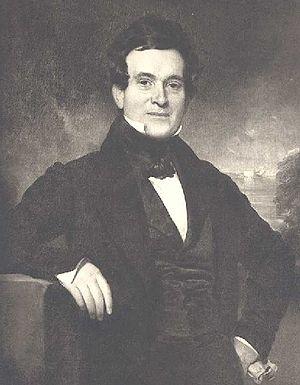
Aaron Clark est un homme politique américain qui a été maire de New York entre 1837 et 1839. Deuxième maire élu de la ville après Cornelius Van Wyck Lawrence, il était membre du Parti whig.